Yekaterina Saltykov

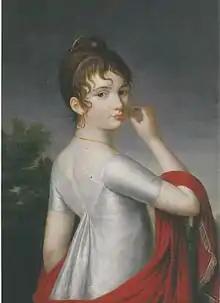
Yekaterina Saltykov

Yekaterina Saltykov (1791-1863), was a Russian courtier. The daughter of Ekaterina Feodorovna Baryatinskaya-Dolgorukova, she served as lady in waiting to empress Elizabeth Alexeievna (Louise of Baden). She was married to Sergei Nikolayevich Saltykov. She was served as chief lady in waiting of the court of the crown prince in 1840-55 and the emperor 1855-63, during which she exerted a considerable influence at the court.